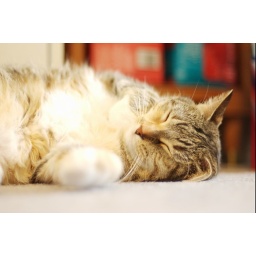
Boo loves sitting in front of the water cooler. She sleeps there when we are at the computers mostly.